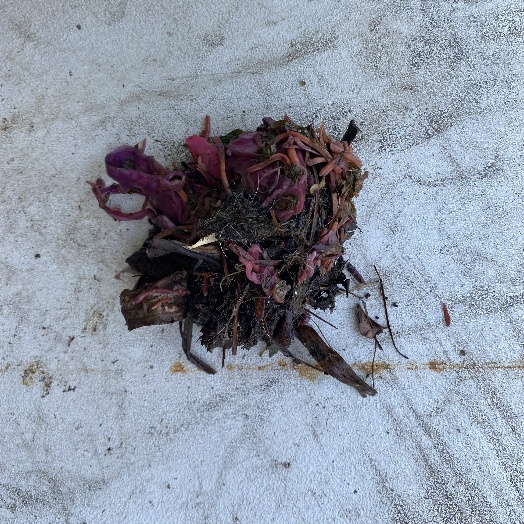
Label: Food Organics